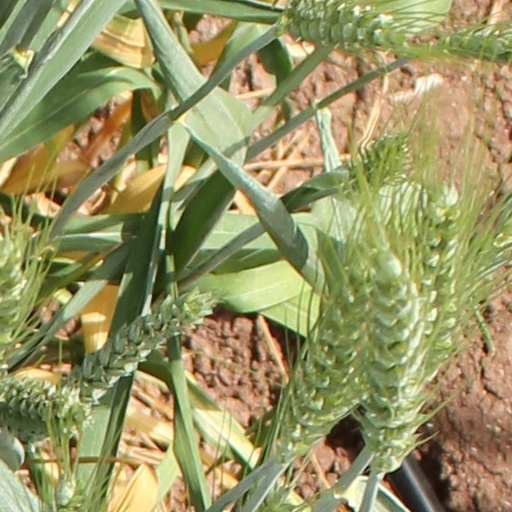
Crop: wheat